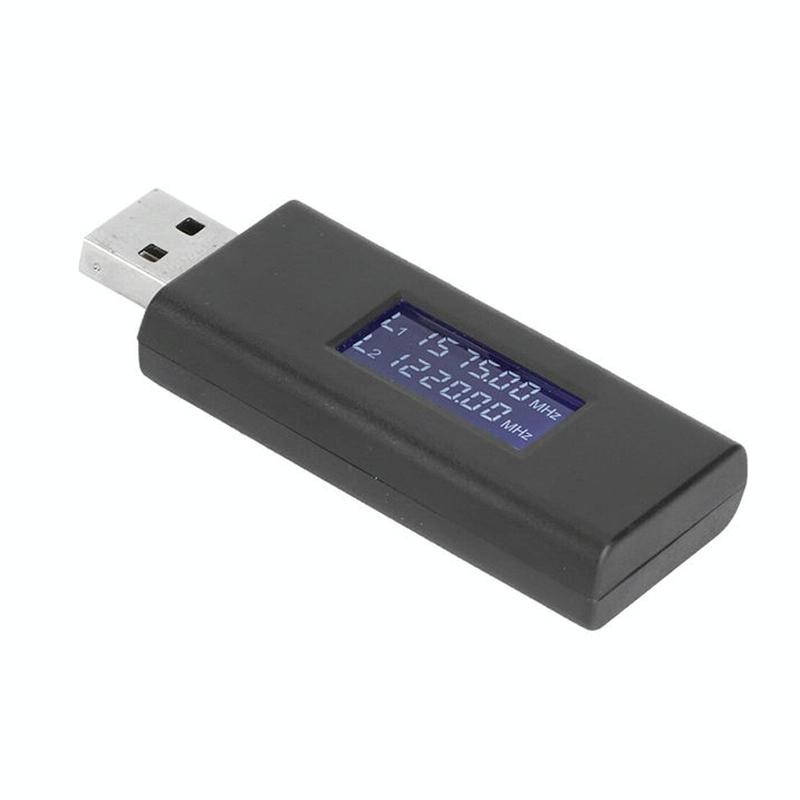
Portable GPS Jammer for Car - USB Powered - LED Display
Enhance your car's privacy with this portable GPS signal blocker. Powered by your car's 12-24V USB port, this discreet device effectively blocks cardless GPS trackers, ensuring your location remains private. The clear LED display makes it easy to use, even at night. Enjoy peace of mind knowing your movements are protected with this simple yet powerful GPS jamming device. Ideal for those seeking enhanced security and anonymity on the road. Effective GPS Blocking: Blocks signals from cardless GPS trackers. Easy Installation: Simply plug into your car's 12-24V USB port. Discreet Design: Small and unobtrusive. User-Friendly: Clear LED display for easy visibility, especially at night. Enhanced Privacy: Protect your location information and movements. High Resolution: 1920x1080 display resolution. VA Screen Type: Provides vivid visuals.
Brand: SUNSKY
Category: Electronics > Electronics Accessories > Signal Jammers > GPS Jammers